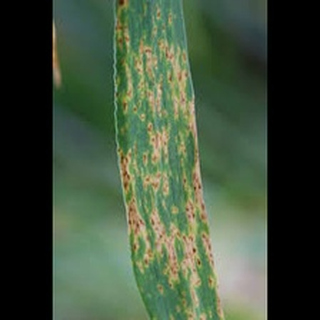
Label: wheat_leaf_blight